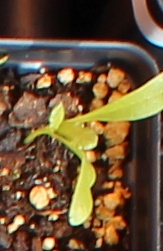
Label: Sugar beet